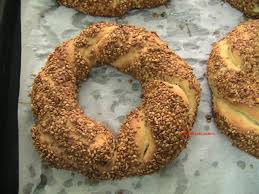
Yemek: simit